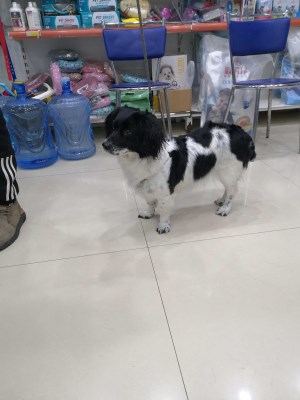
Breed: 276-n000112-English_springer